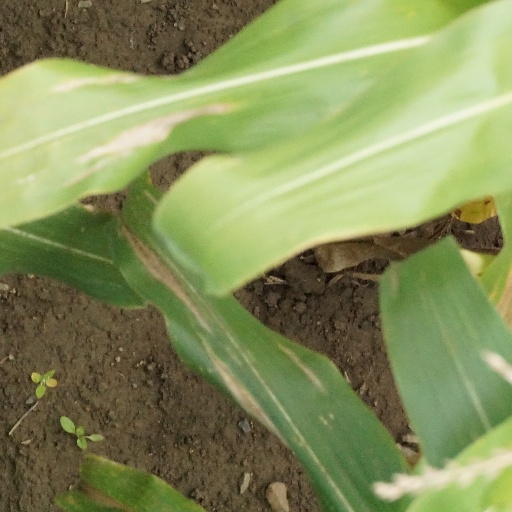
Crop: maize; corn